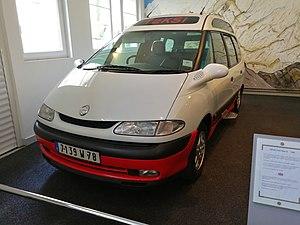
Ce Renault Espace vendu en Malaisie fonctionne au gaz naturel.
La Renault Espace est une gamme d'automobile monospace du constructeur français Renault. Elle est lancée en 1984, en 1991 puis en 1996, renouvelée en 2002 et enfin depuis 2015.
La troisième génération d’Espace est présentée en octobre 1996. Cette troisième génération est le projet P52 pour Matra, JE0 pour Renault.